Hôtel du Châtelet

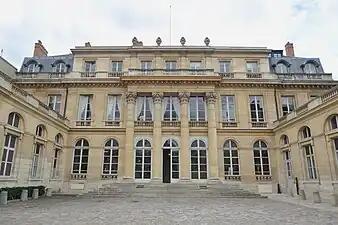
The hôtel du Châtelet in Paris

The hôtel du Châtelet is an "hôtel particulier", a kind of large townhouse in France, at 127, Rue de Grenelle, in the 7th arrondissement, Paris. The building is now the seat of the Ministry of Labour and the minister's official residence.